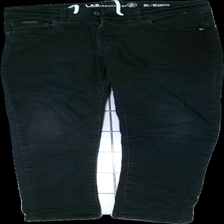
View: front
Type: Trousers
Category: Children
Brand: Lab Industries (Kappahl)
Colors: Black
Material: 65% cotton, 35% polyester
Cut: Regular
Size: 164
Season: All
Stains: Minor
Price range: <50
Recommended usage: Export
Comment: washed out